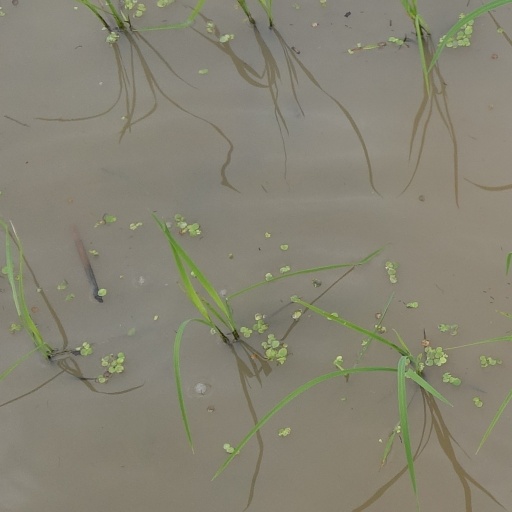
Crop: rice